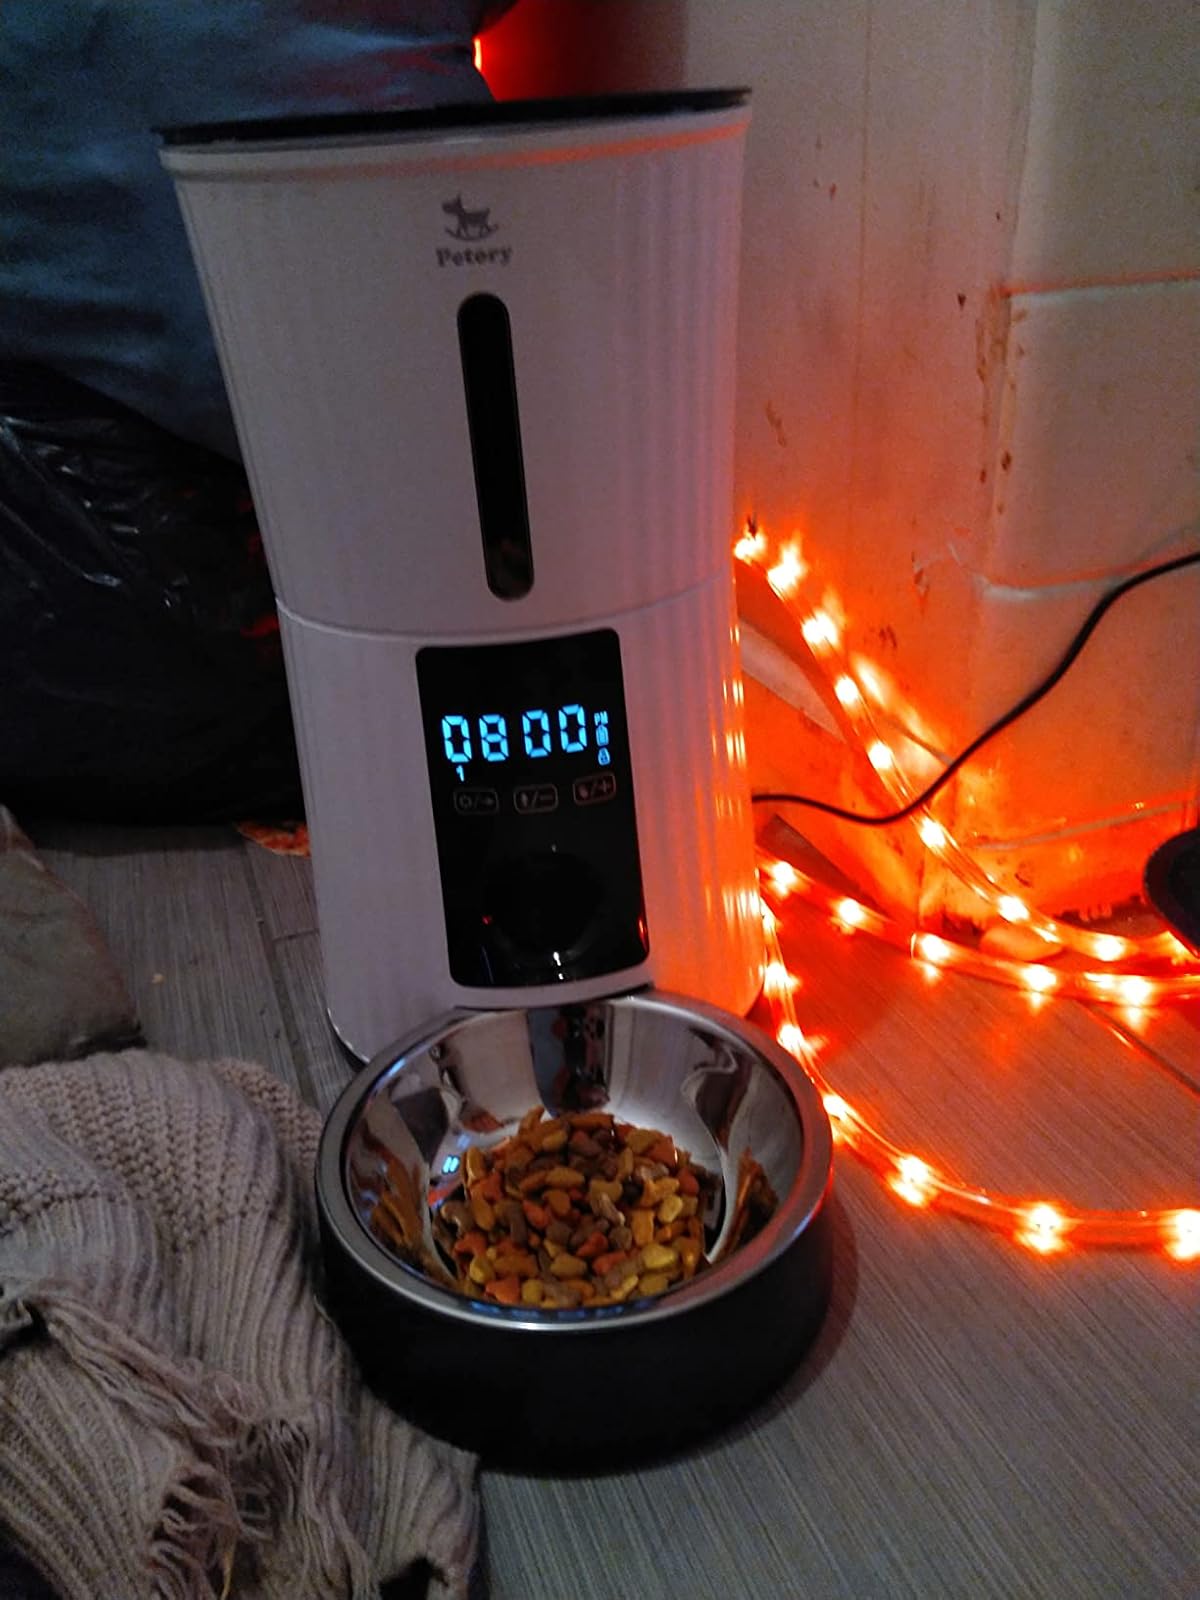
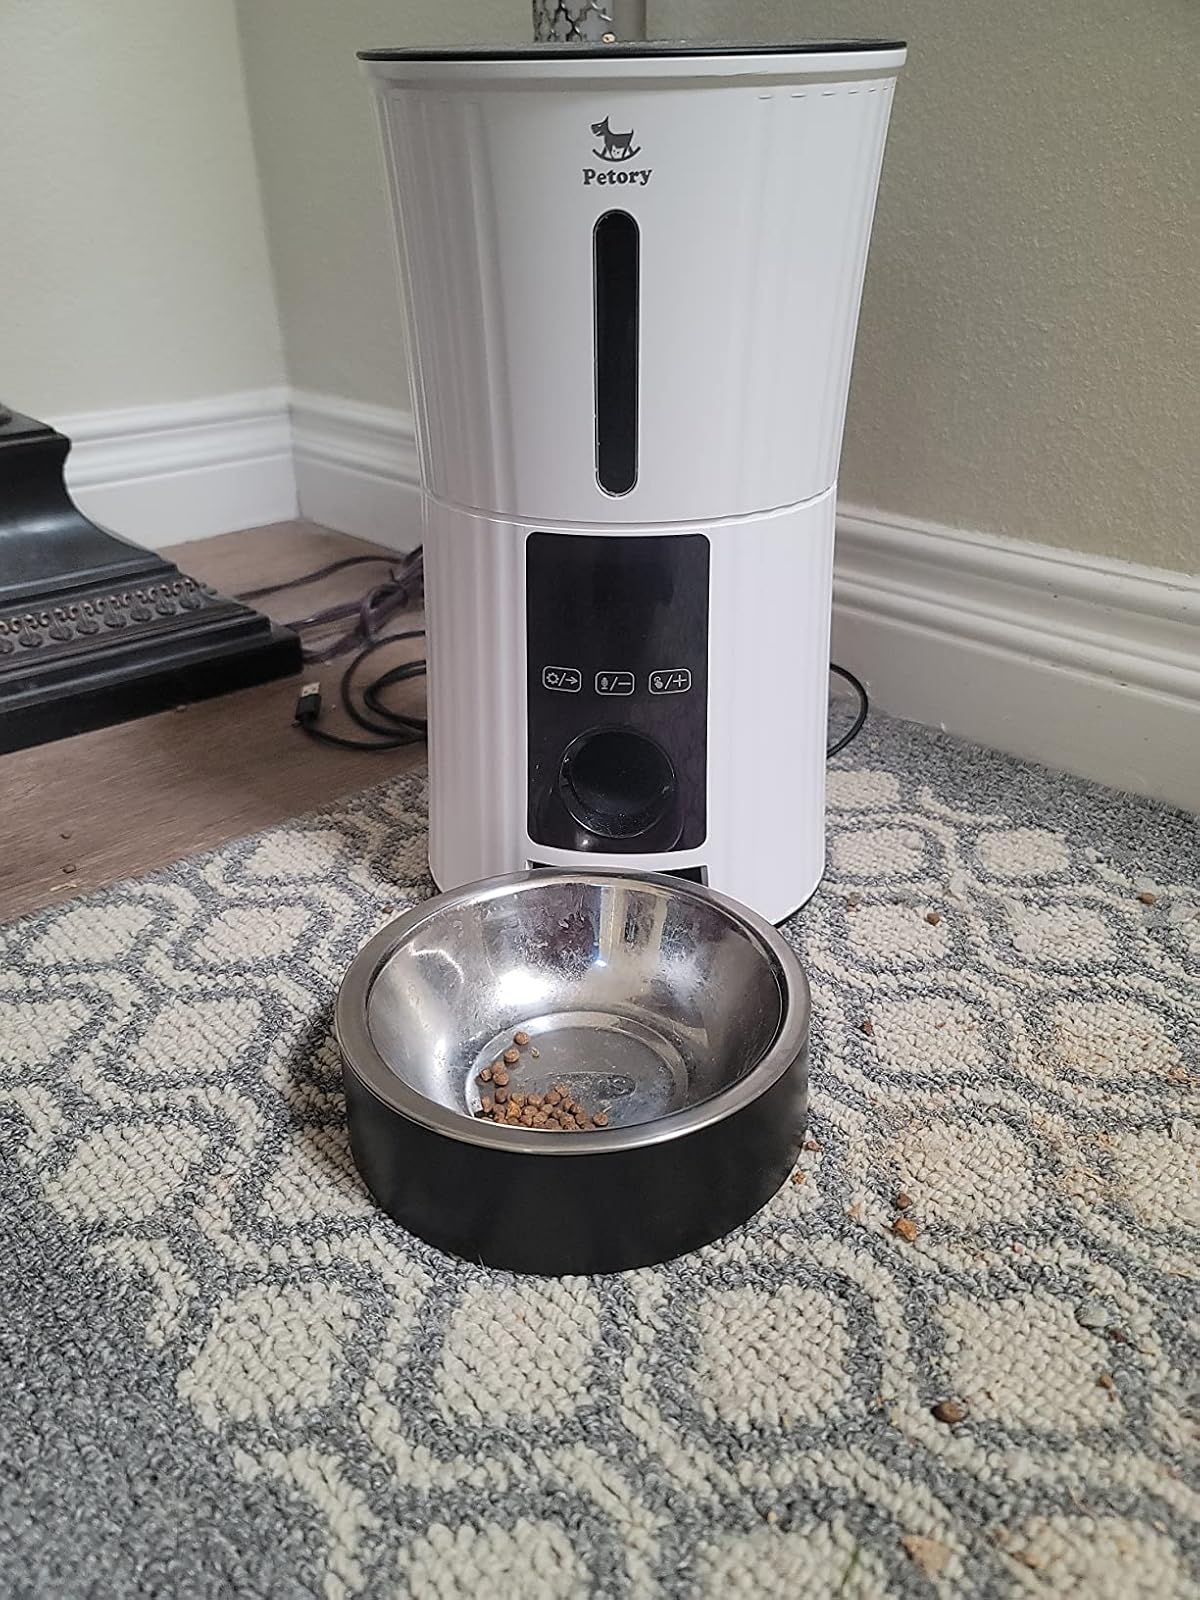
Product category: items_feeder
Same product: yes